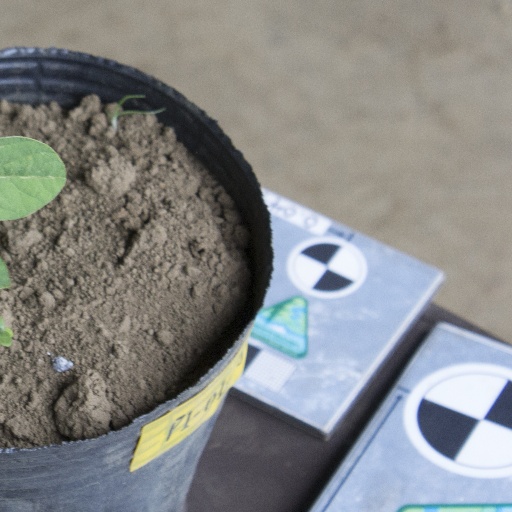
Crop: soybean